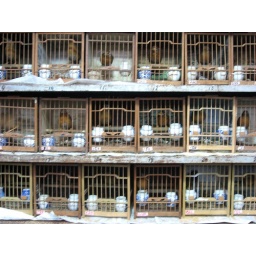
plant, fish and insect market in old town